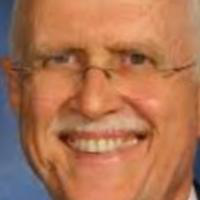
Age group: age 56-65